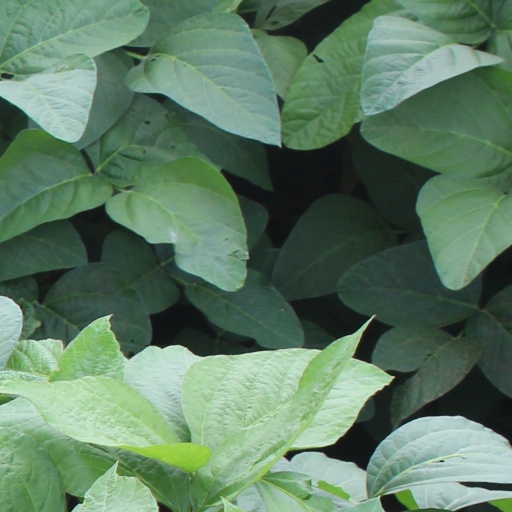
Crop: soybean